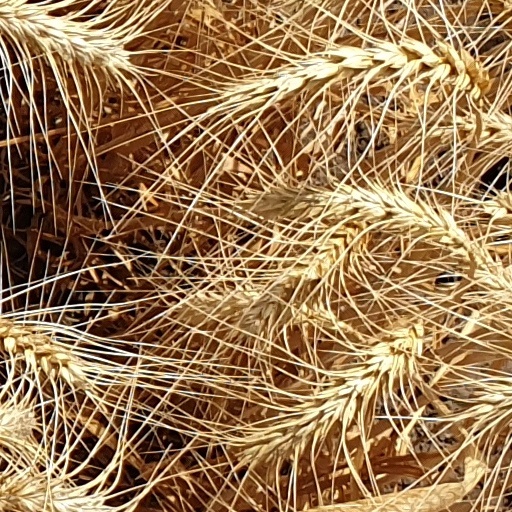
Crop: wheat